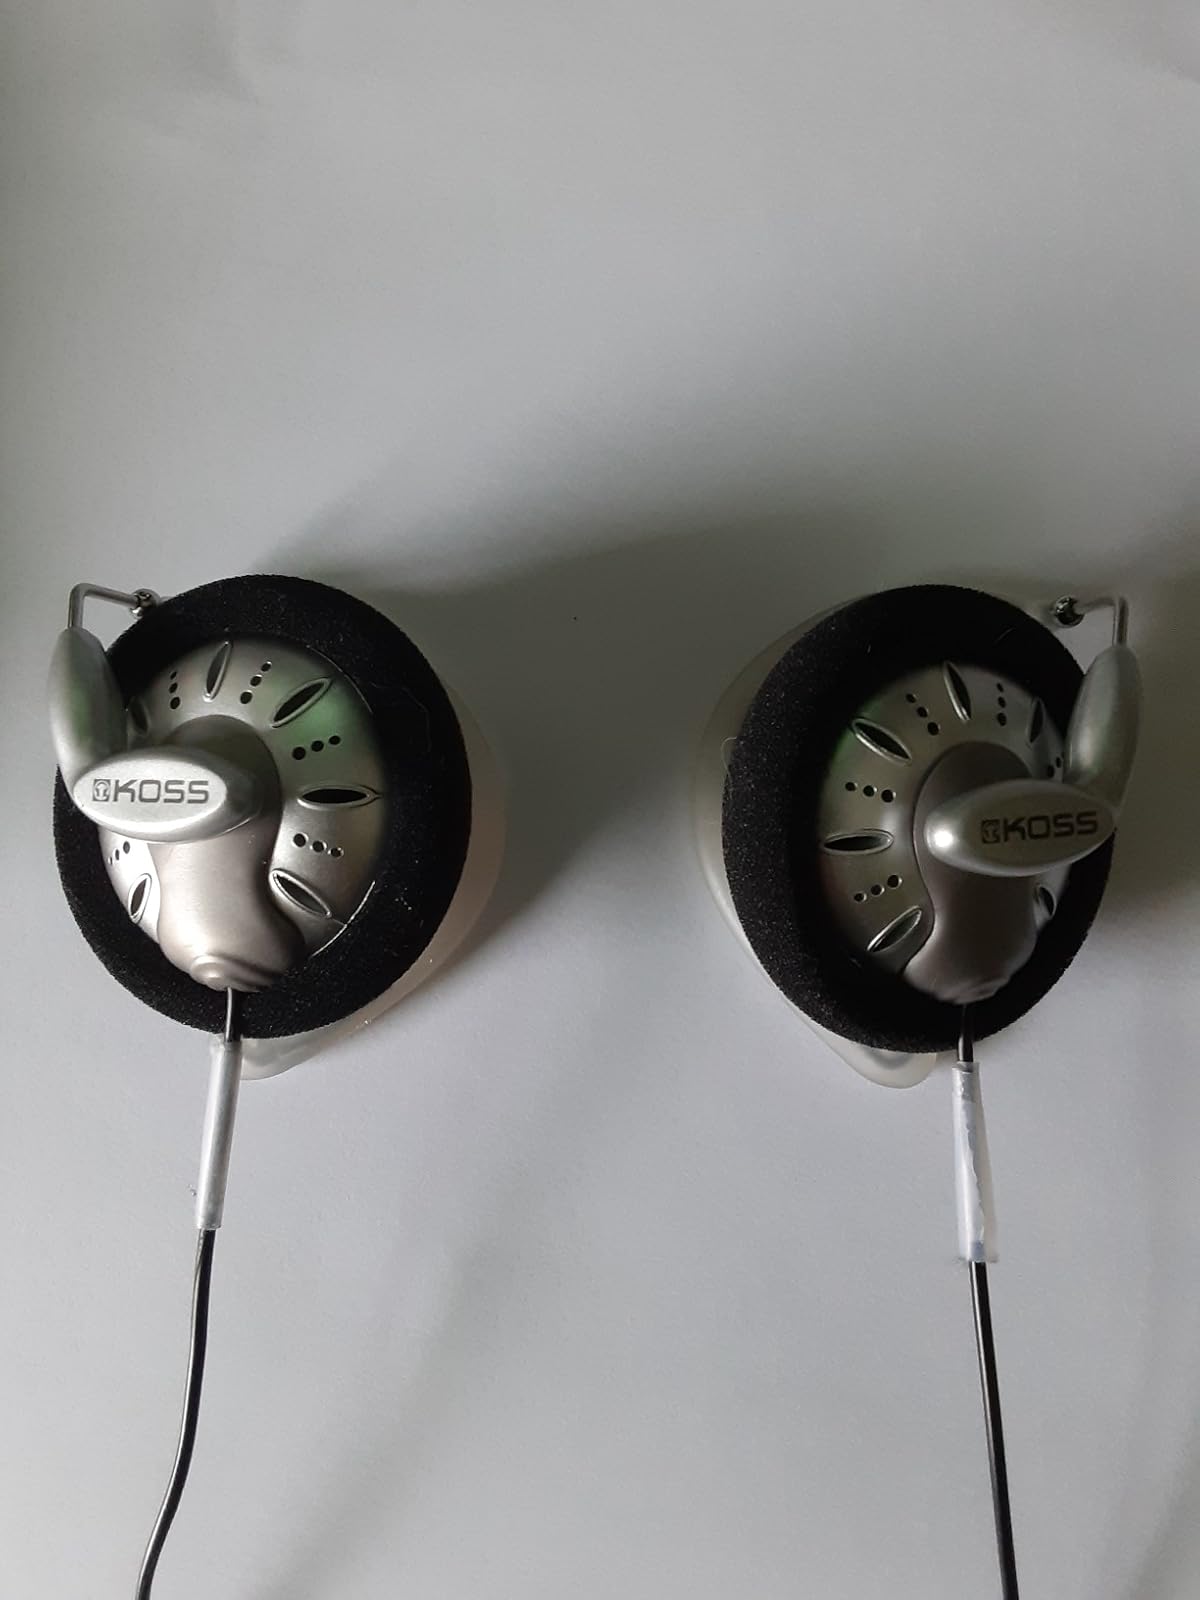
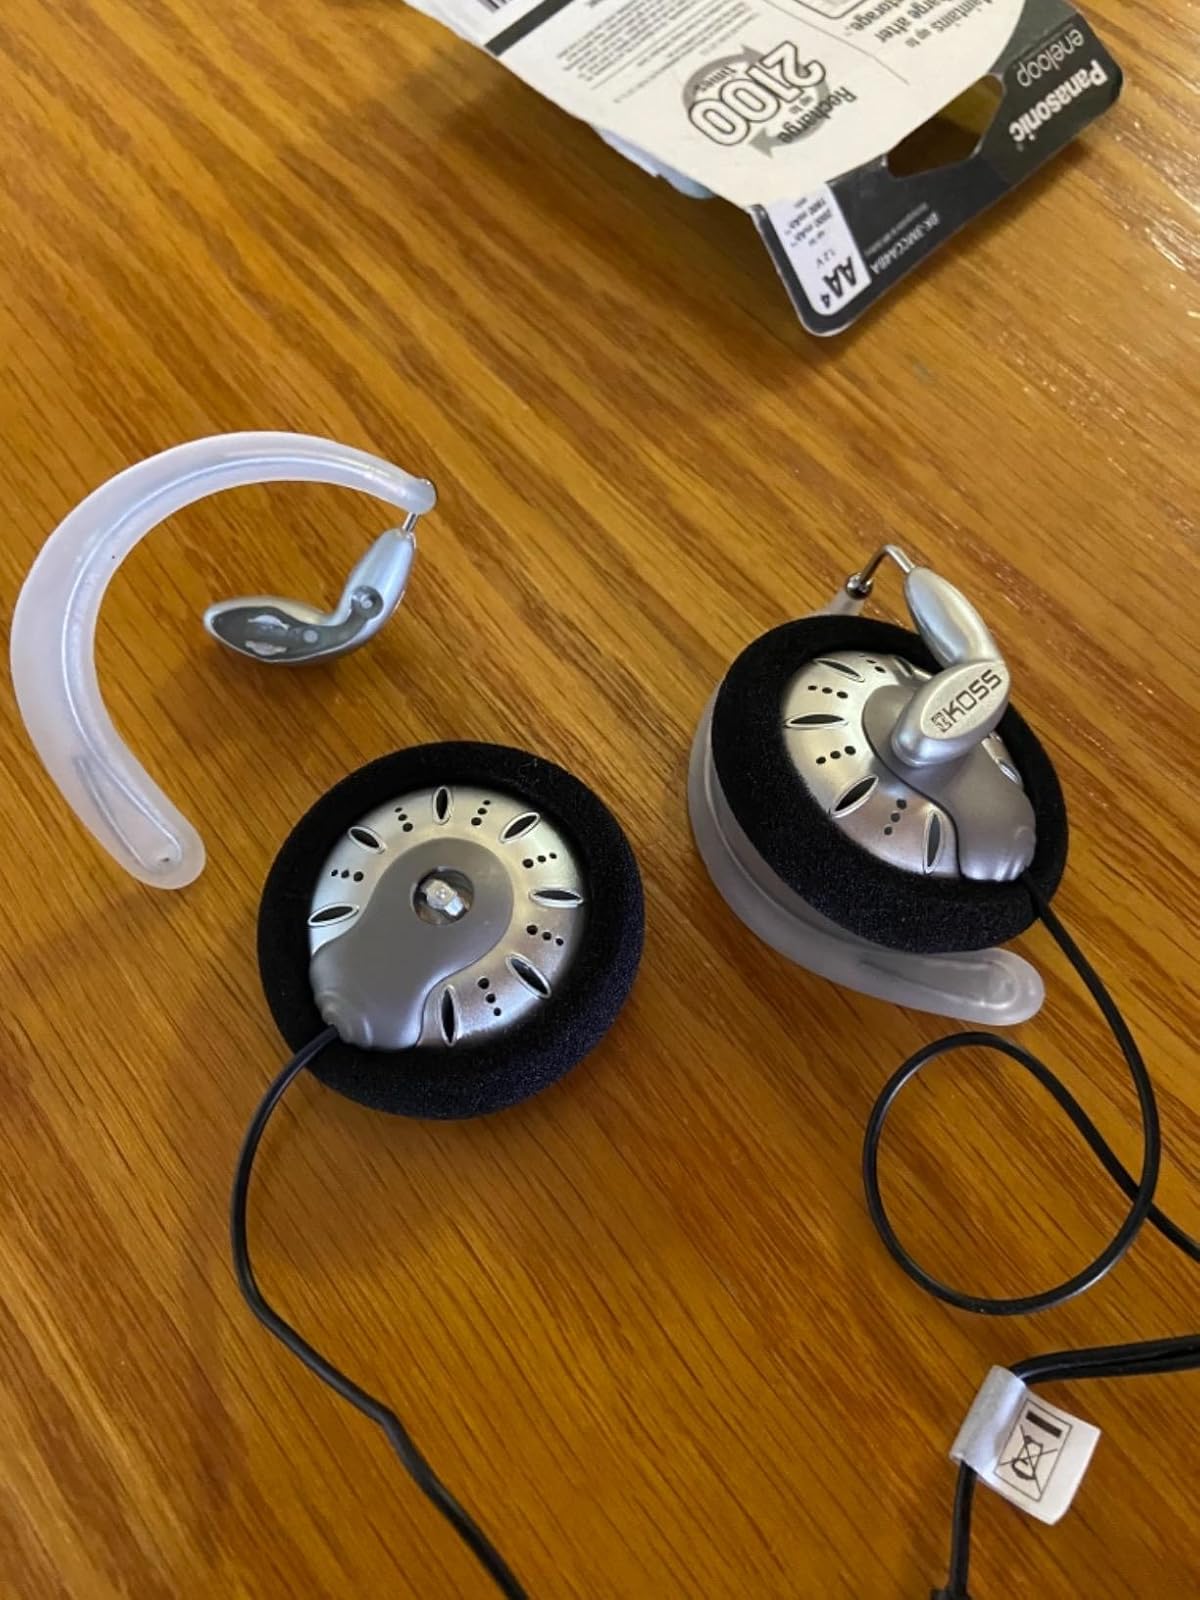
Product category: headphones
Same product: yes